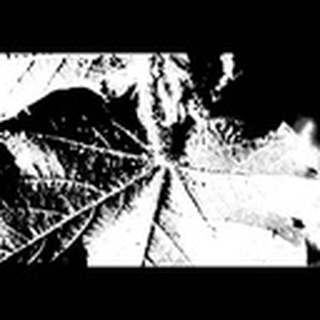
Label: cotton_aphids